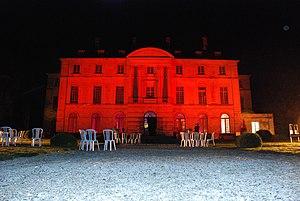
Le château de Montgobert éclairé en rouge lors d'une soirée cet été (2009)
Cet article recense les monuments historiques du sud de l'Aisne, en France.
Le titre de duc d'Albufera et de l'Empire a été créé le 24 janvier 1812 par Napoléon Iᵉʳ au profit de Louis Gabriel Suchet, comte Suchet et de l'Empire, maréchal d'Empire.
Le château de Montgobert est un château situé sur le territoire de la commune homonyme dans le département de l’Aisne.